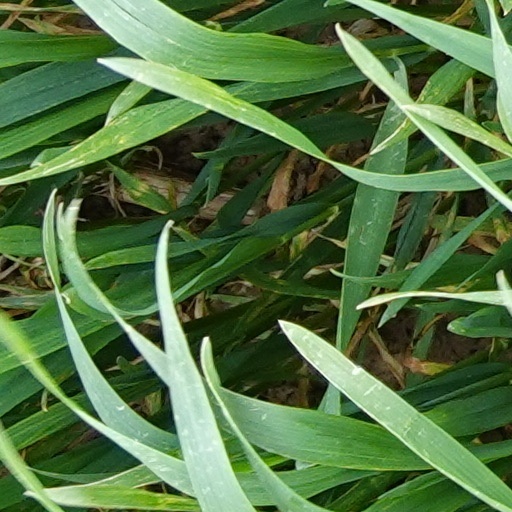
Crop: wheat